Priscilla Gneto

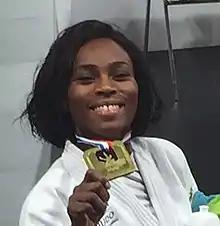
Gneto showing her bronze medal during 2019 French Championship in Amiens

Priscilla Gneto (born 3 August 1991) is a French judoka, Olympic bronze medalist at the London 2012 Summer Olympics.